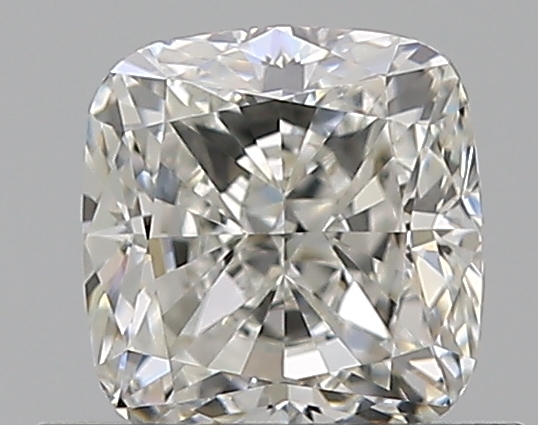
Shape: cushion
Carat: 0.7
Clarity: VVS2
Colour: H
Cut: EX
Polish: EX
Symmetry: VG
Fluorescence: N
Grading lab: GIA
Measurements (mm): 5.02 x 4.78 x 3.3